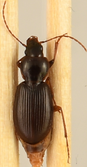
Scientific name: Synuchus impunctatus
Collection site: Bartlett Experimental Forest NEON (BART), plot BART_080